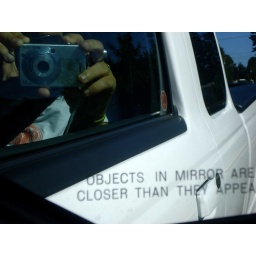
objects in mirror are closer than they appear and i'm in a truck going to Walmart!